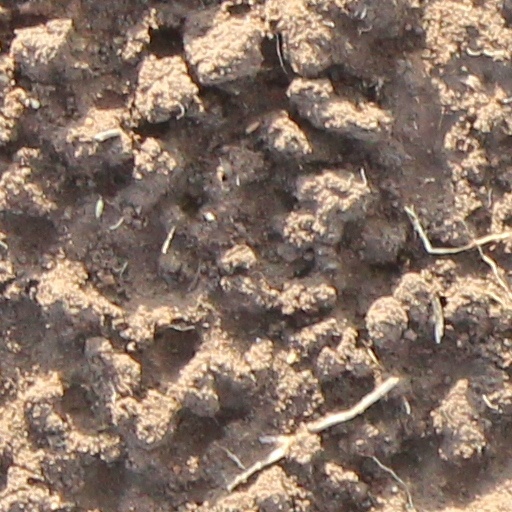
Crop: wheat